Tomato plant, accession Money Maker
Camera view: tilt-top (135 deg); turntable rotation: 60 degrees
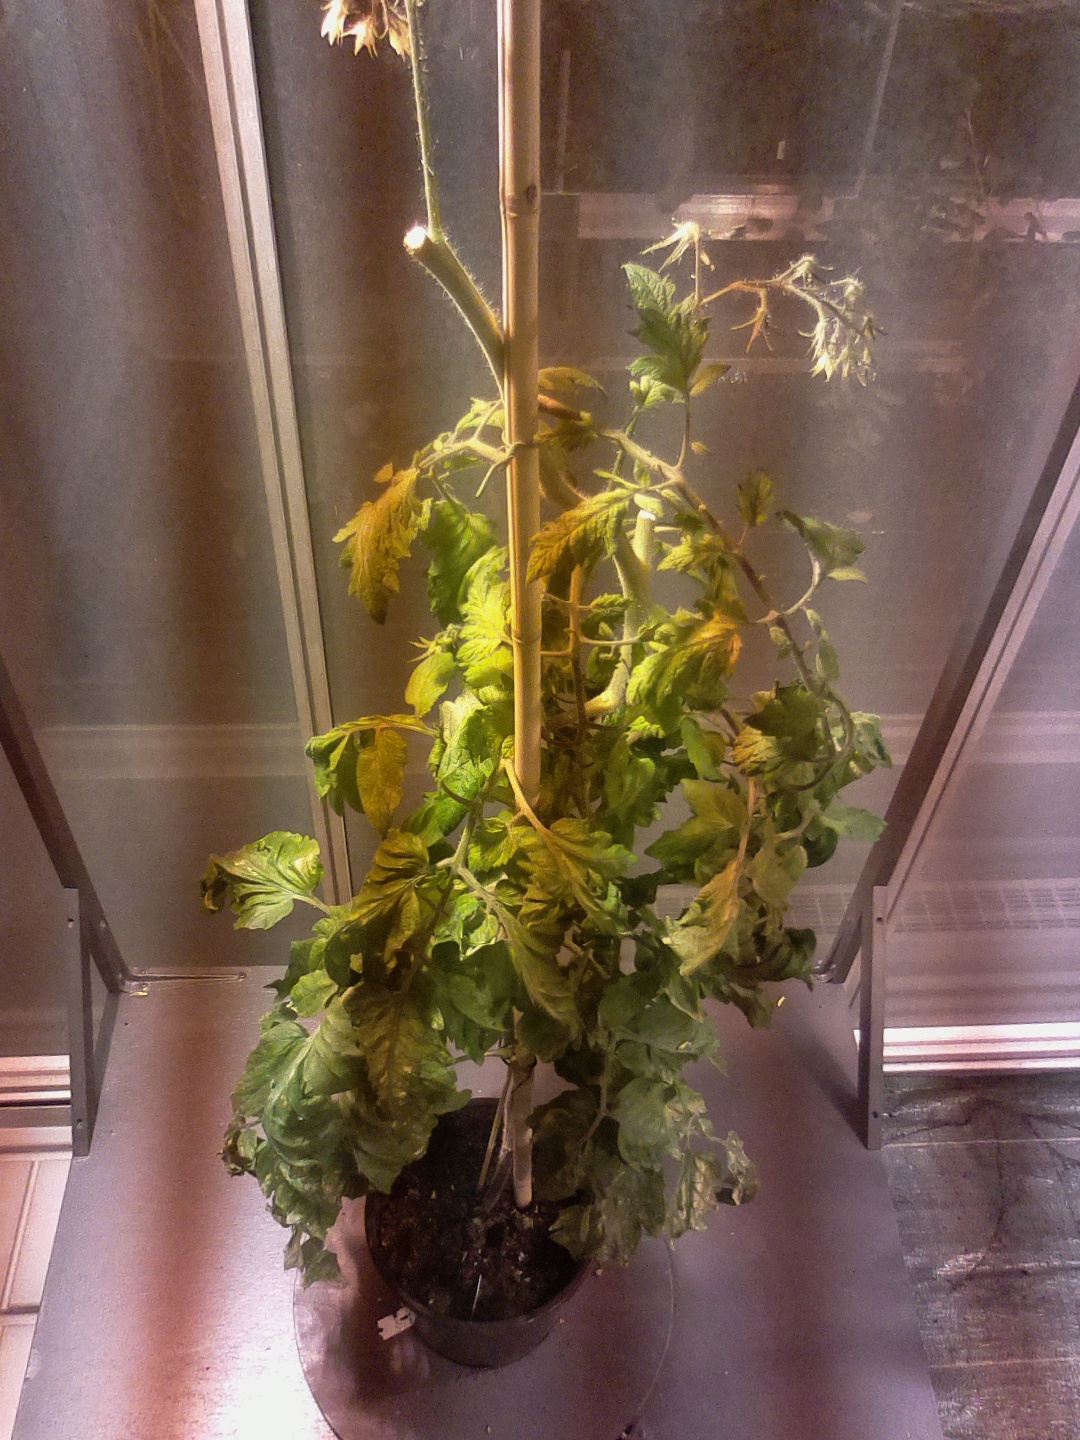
BBCH growth stage 73: 30%-40% of final fruit size